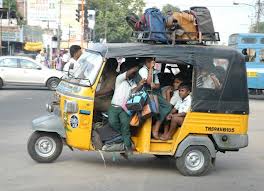
Vehicle type: Auto Rickshaws